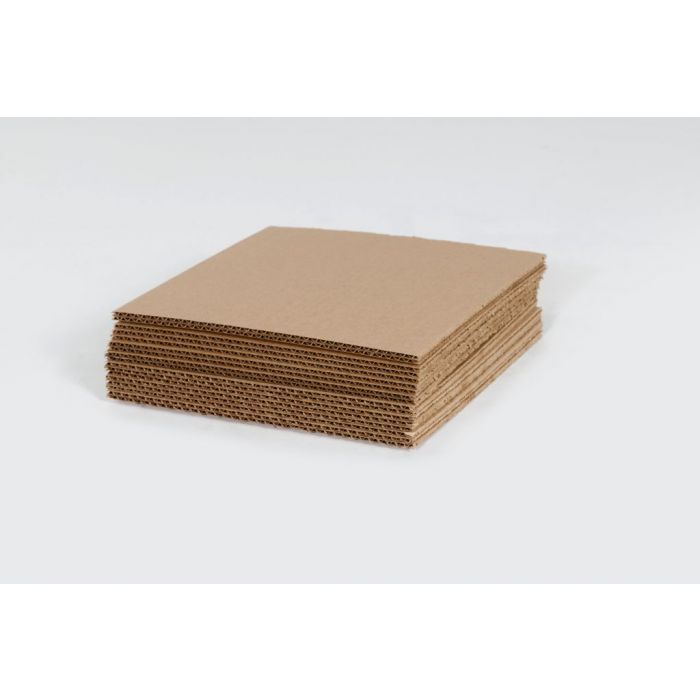
Label: cardboard